Gloria Grahame

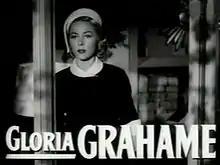
Gloria Grahame in her Academy Award-winning role in "The Bad and the Beautiful" (1952)

Despite appearing for only a little over nine minutes on screen, she won the Academy Award for Best Supporting Actress in MGM's "The Bad and the Beautiful" (also 1952); she long held the record for the shortest performance on screen to win an acting Oscar until Beatrice Straight won for "Network" (1976) with a five-minute performance.